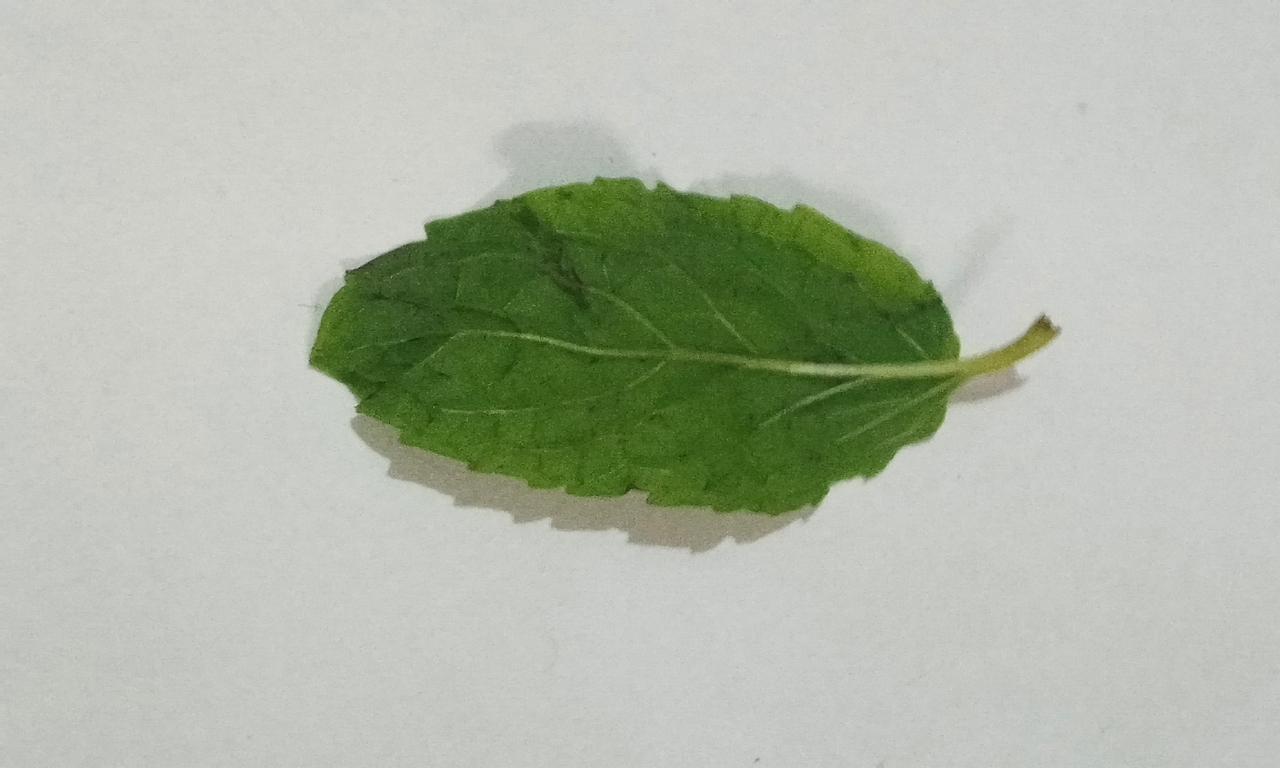
Label: Fresh